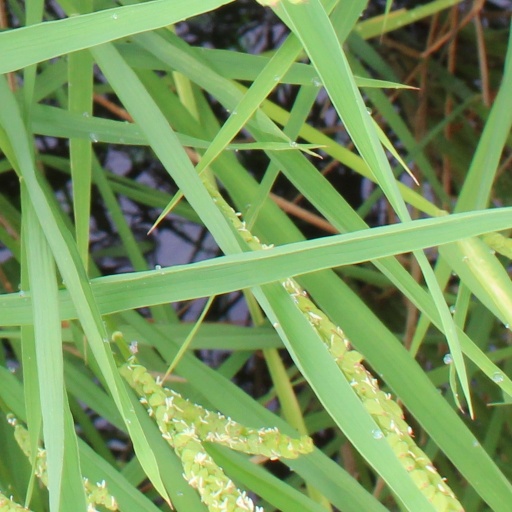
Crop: rice